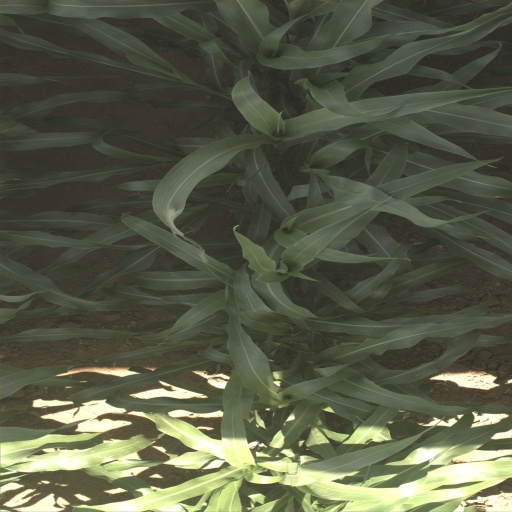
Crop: sorghum